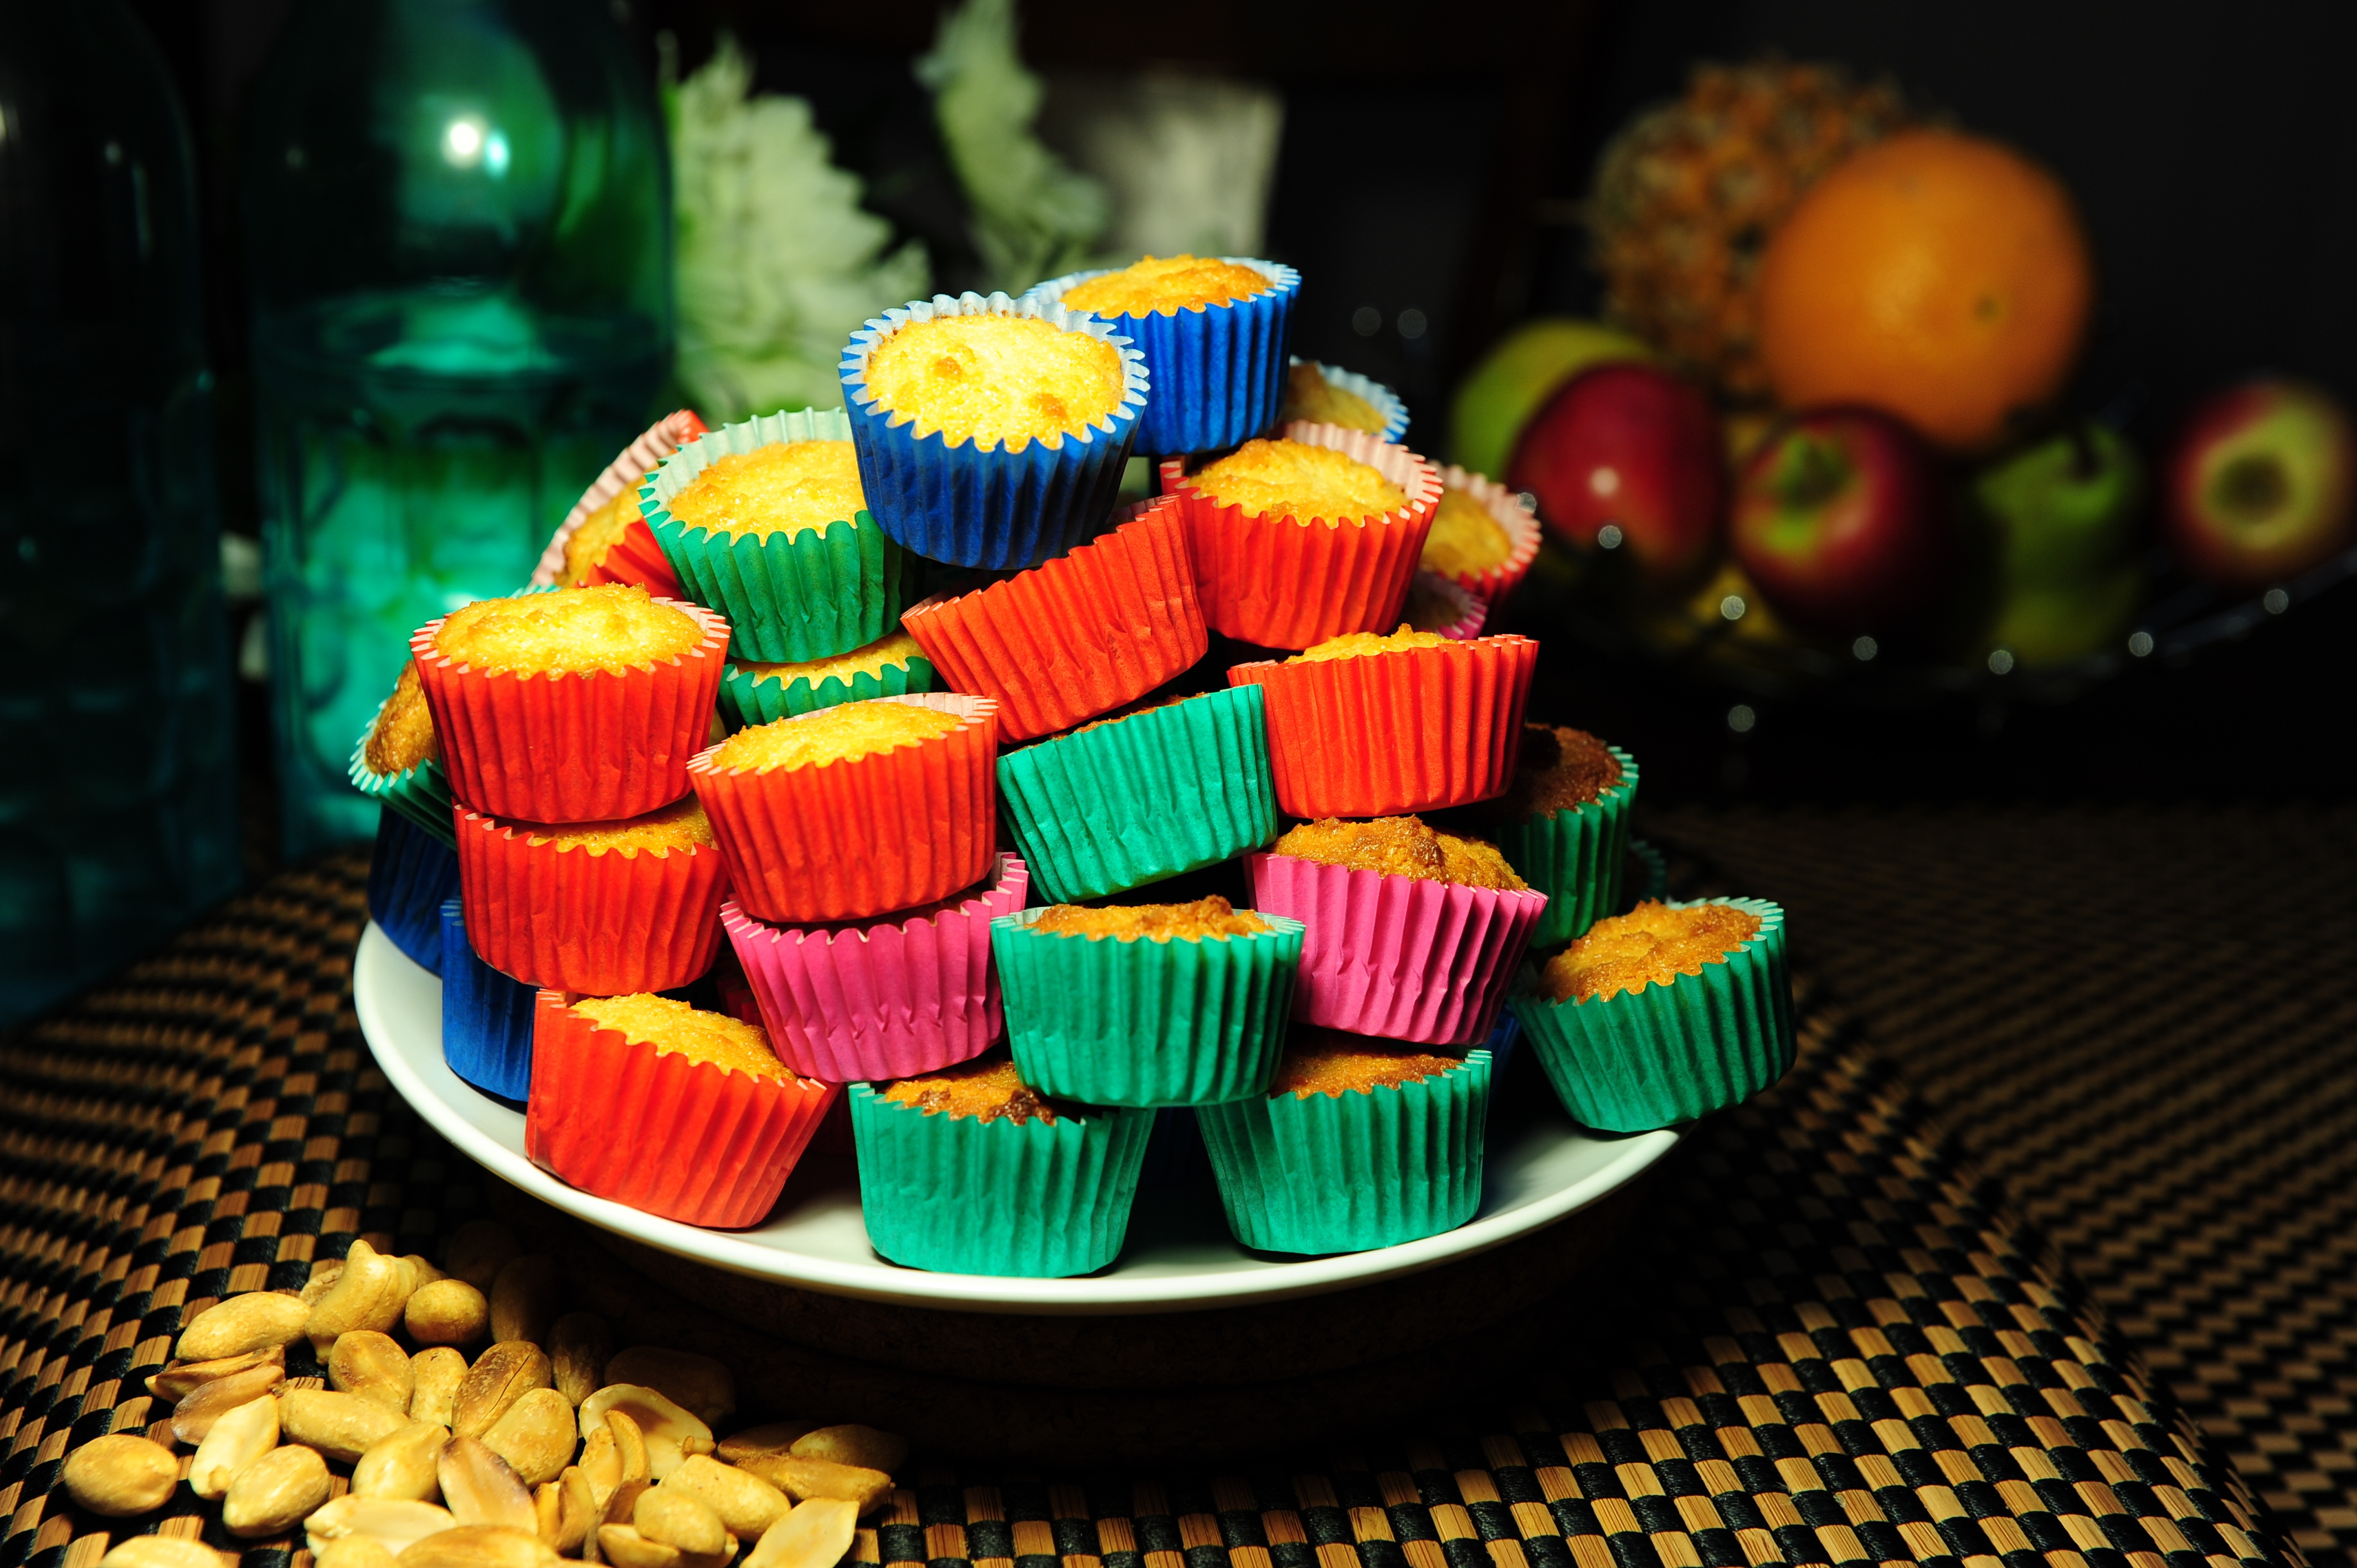
flower, food, green, produce, color, colorful, macaroon, dessert, delicious, cake, bake, sweetness, snack food